Kibber

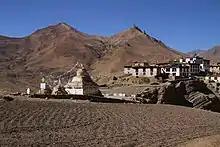
Kibber Gompa

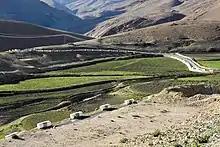
Barley and peas fields (ca. Jun '18)

Kibber, also Kibber Khas and Khyipur, is a village high in the Spiti Valley in the Himalayas at in Himachal Pradesh in northern India. It contains a monastery and is a base for visiting the Kibber Wildlife Sanctuary. It is located from Kaza and a bus service connects them in the summer months. Agriculture forms the backbone of the local economy and lush green fields are abundant. It is the base for visitors to the Kibber Wildlife Sanctuary, home to about 30 snow leopards. Treks to nearby peaks and to a high pass in the Zanskar range between Spiti and Ladakh start from Kibber.